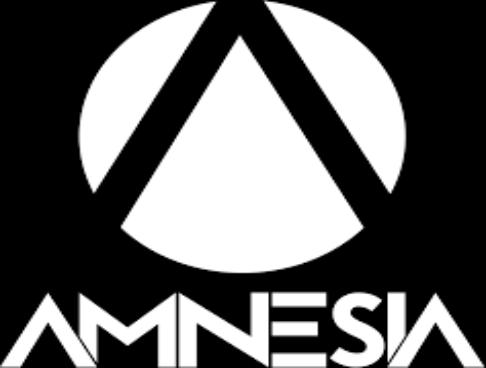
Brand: amnesia
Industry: Clothes